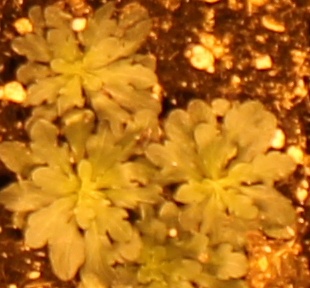
Label: Horseweed